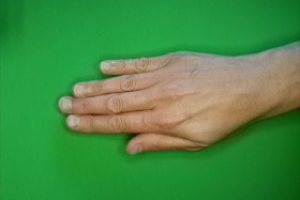
Label: paper